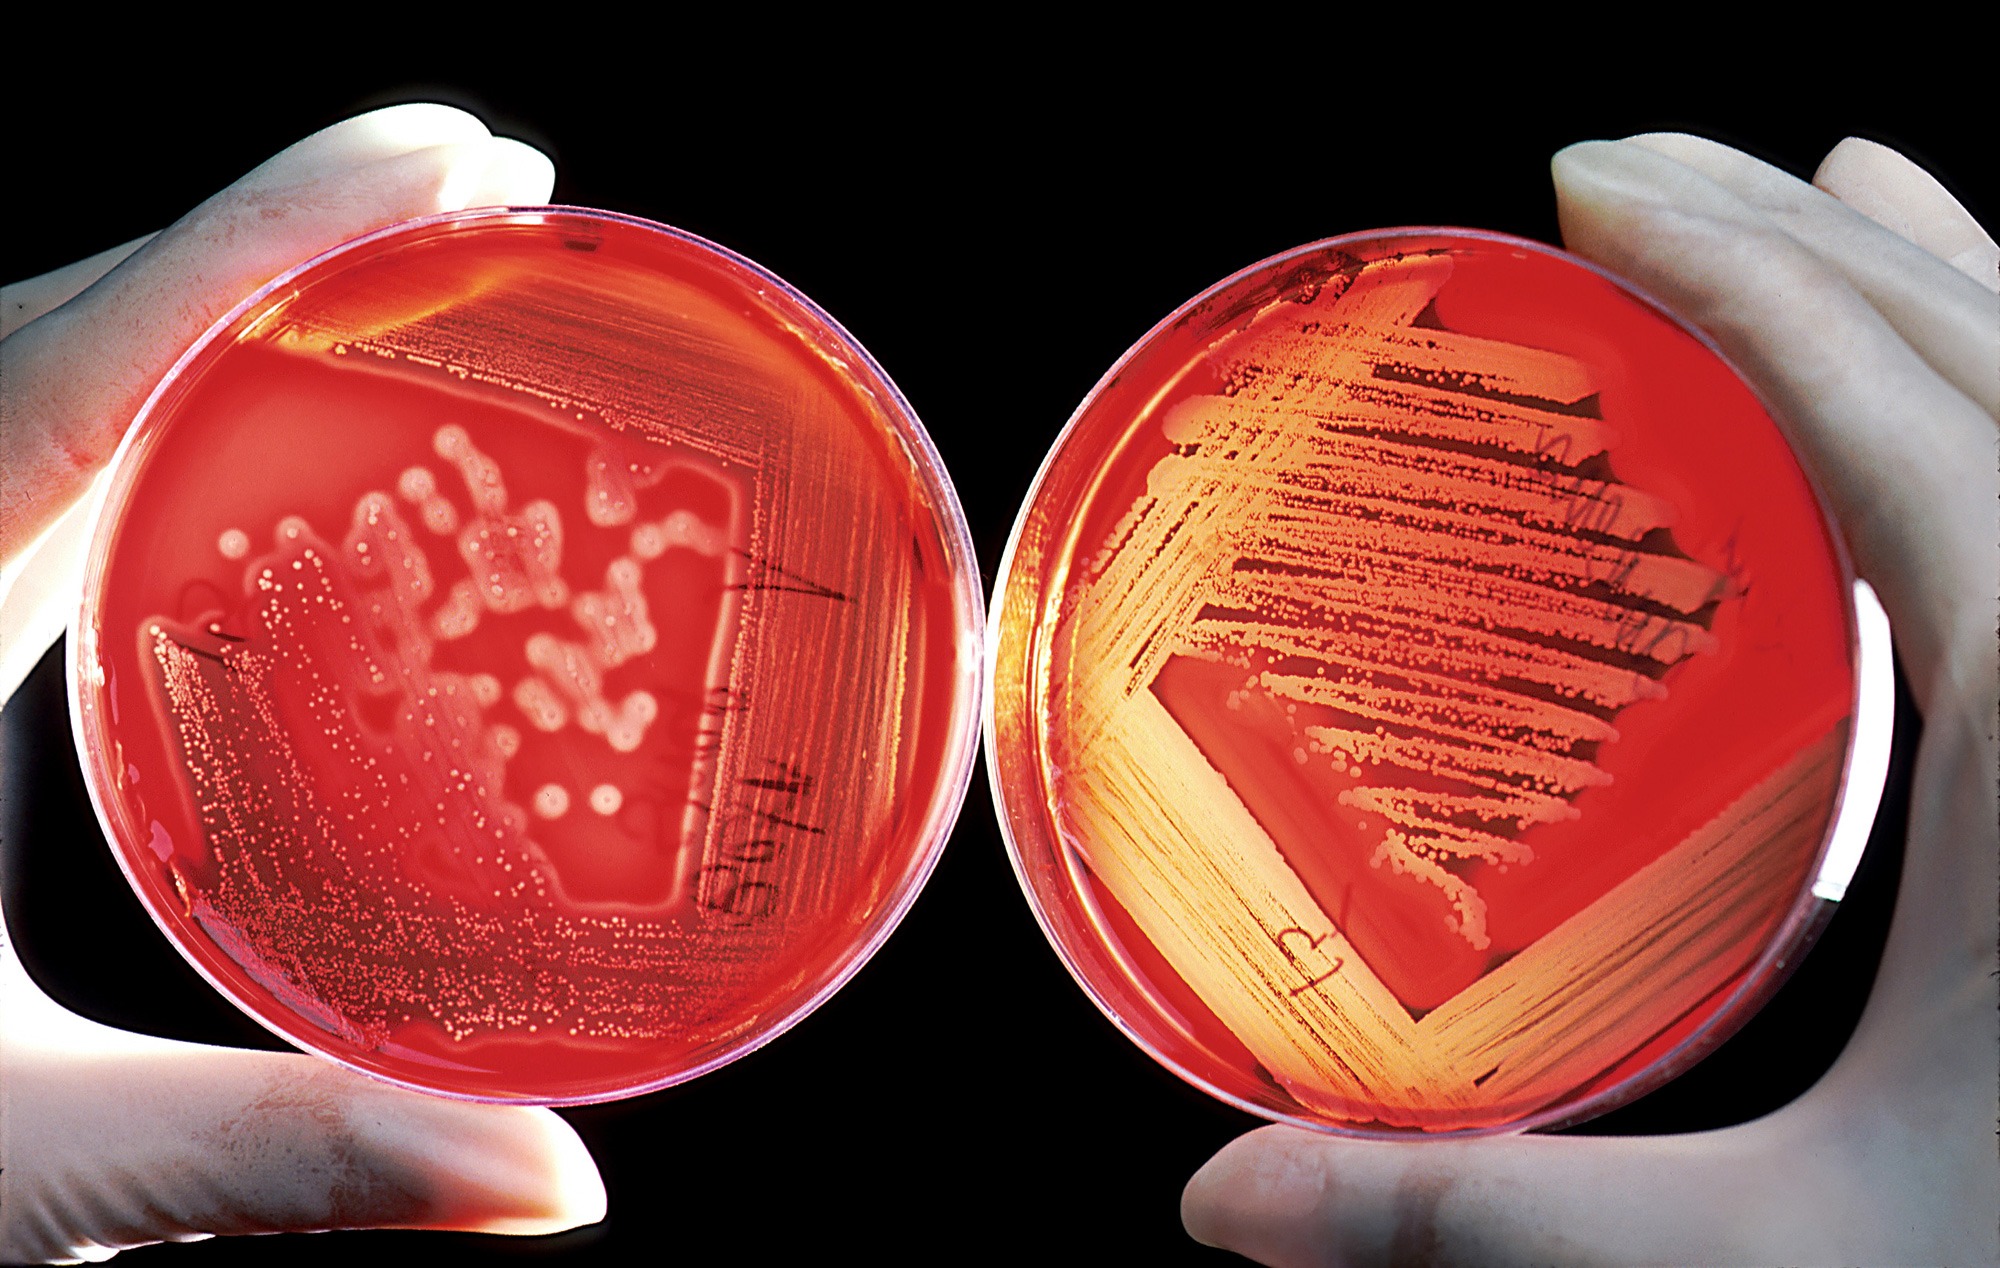
hand, heart, red, biology, sports equipment, research, human body, science, ball, organ, experiment, bacteria, medical, chemistry, edges, agar, scientists, curd, germs, breeding ground, blood cells, agar agar, agartang, japanese fish glue, china gelatine, japanese gelatine, carrageenan, polysaccharide, galactose polymer, agarose, agaropektin, cell growth